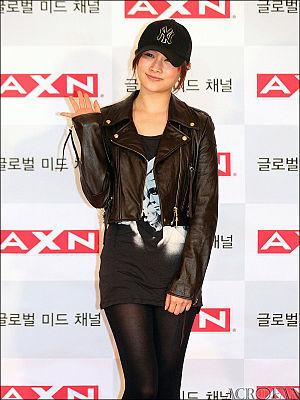
Nicole Yongju Jung, née le 7 octobre 1991 à Los Angeles, est une chanteuse sud-coréenne. Elle est connue en tant que membre du girl group Kara formé par DSP Entertainment en 2007. Elle ne renouvelle pas son contrat pour 2 ans, et quitte le groupe fin 2013.